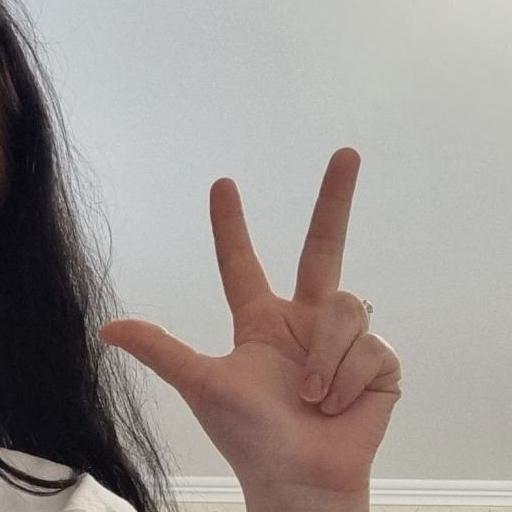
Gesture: three2